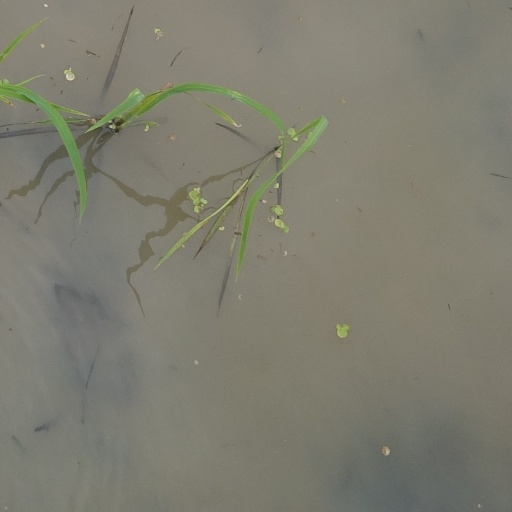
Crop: rice